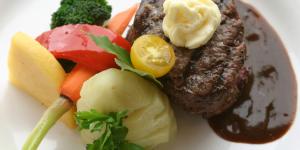
lomo de cerdo con pimienta y vino tinto